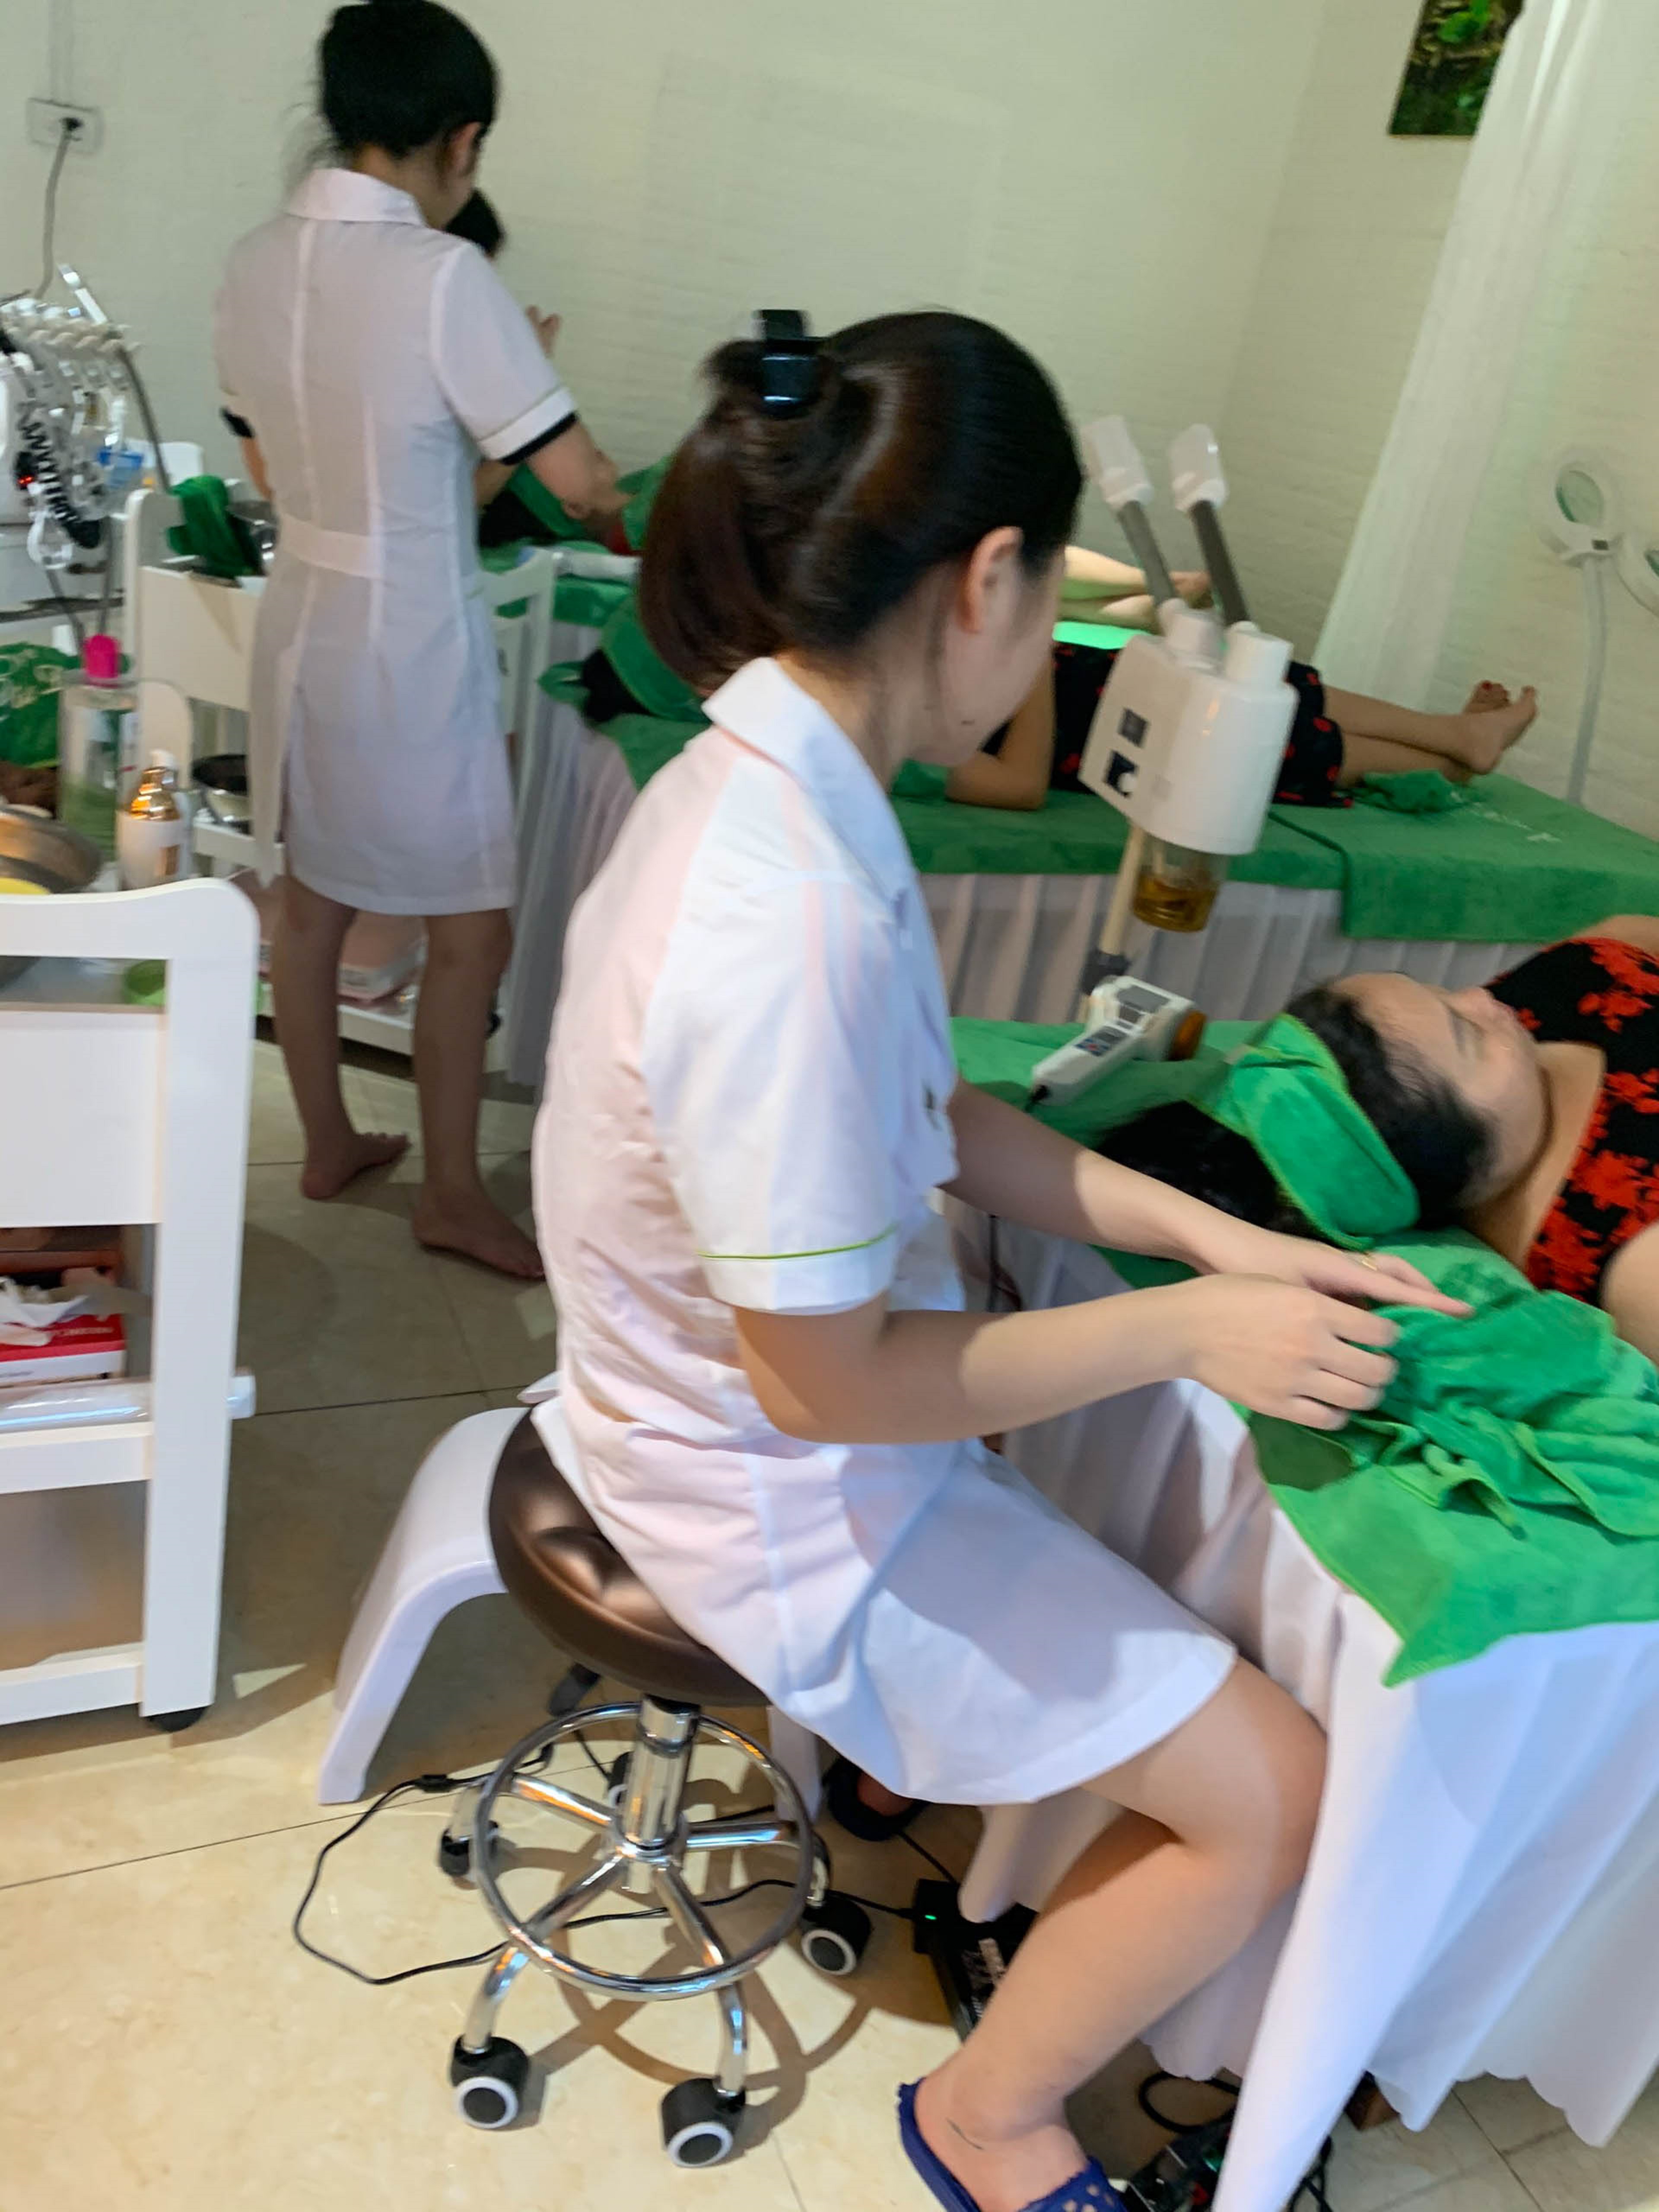
spa, patient, hospital, clinic, nursing, nurse, Health care provider, health care, service, physician, medical assistant, medical equipment, medical, dental assistant